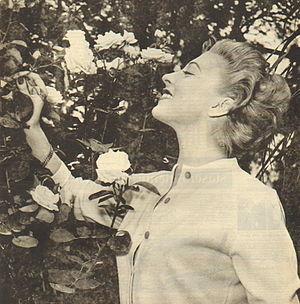
Isa Barzizza est une actrice italienne de music-hall, de cinéma et de télévision.